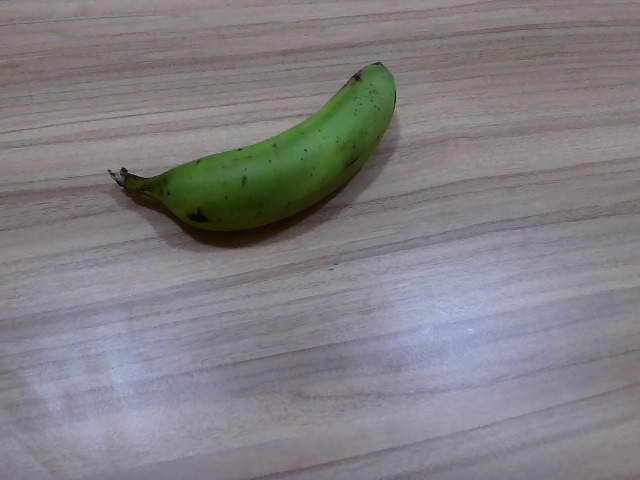
Label: Raw_Banana